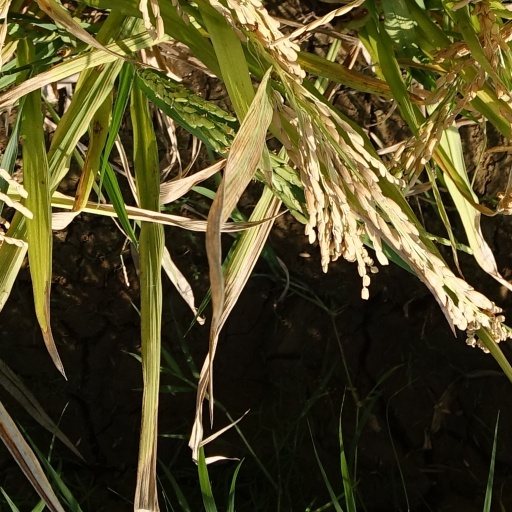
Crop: rice